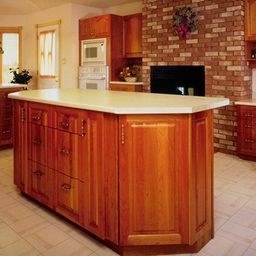
Room type: kitchen